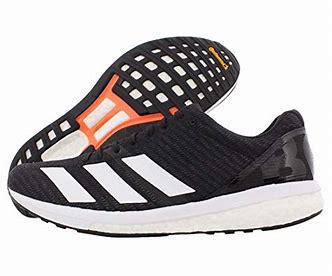
Brand: Adidas
Model: Adizero Boston 8